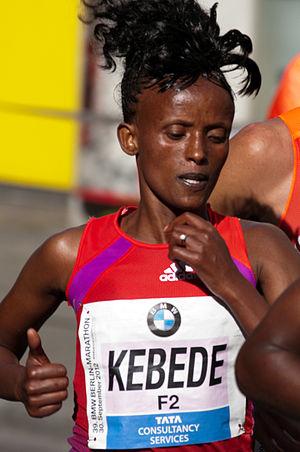
Le Marathon de Berlin de 2012 est la 39ᵉ édition du Marathon de Berlin, en Allemagne, qui a eu lieu le dimanche 30 septembre 2012. C'est le troisième des World Marathon Majors à avoir lieu en 2012 après le Marathon de Boston et le Marathon de Londres. Le Kényan Geoffrey Mutai remporte la course masculine avec un temps de 2 h 4 min 15 s. L'Éthiopienne Aberu Kebede s'impose chez les femmes en 2 h 20 min 30 s.
Aberu Kebede Shewaye est une athlète éthiopienne, spécialiste des courses de fond.